Banks (singer)

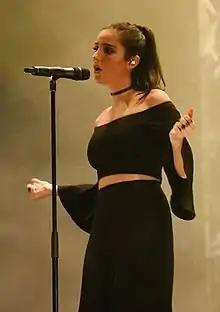
Banks performing at the Laneway Festival Singapore in 2015

On November 4, 2015, Banks released the single "Better", along with its accompanying music video. Banks toured with The Weeknd for a second time, opening for him on his The Madness Fall Tour across North America from November to December 2015. She announced on June 8, 2016, that she had finished work on her second album.